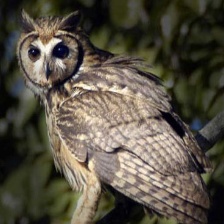
Species: STRIPED OWL
Scientific name: ASIO CLAMATOR
ImageNet parent category: great_grey_owl